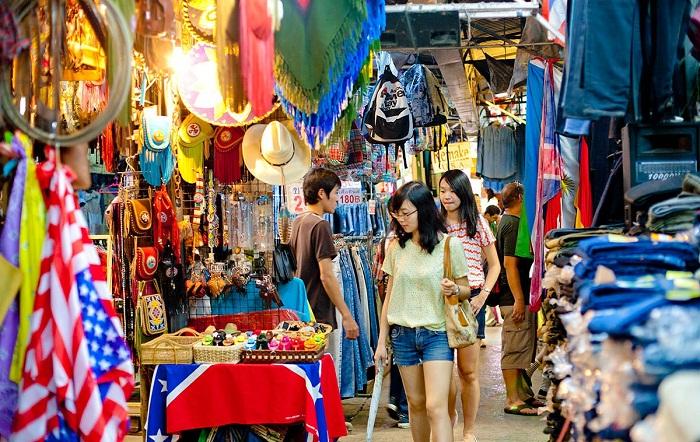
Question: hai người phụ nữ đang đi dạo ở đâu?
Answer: quầy bán quần áo